Teutonic Cemetery

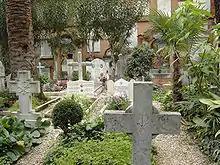
"Cimitero Teutonico" at Collegio Teutonico

The cemetery is reserved for the burial of members of the Santa Maria della Pietà Confraternity, a confraternity originally with membership only for citizens of the Holy Roman Empire, and members of the German colleges and religious houses in Rome.